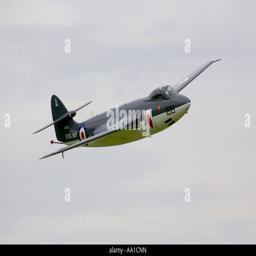
aircraft model of memorial flight